Orlando Hubbs

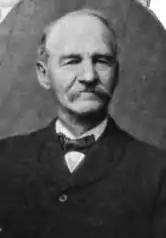
Orlando Hubbs (1903)

From 1871 to 1881 Hubbs was elected as sheriff of Craven County. He ran for United States House of Representatives in 1880, an election cycle in which the GOP convention was divided over his party nomination. Curtis H. Brogden, a former congressman, emerged in the campaign as an outspoken opponent of Hubbs. However, the publicity of the factionalism dissolved during the general election campaign, where Hubbs defeated Democratic white supremacist William H. Kitchin by fifteen percentage points.